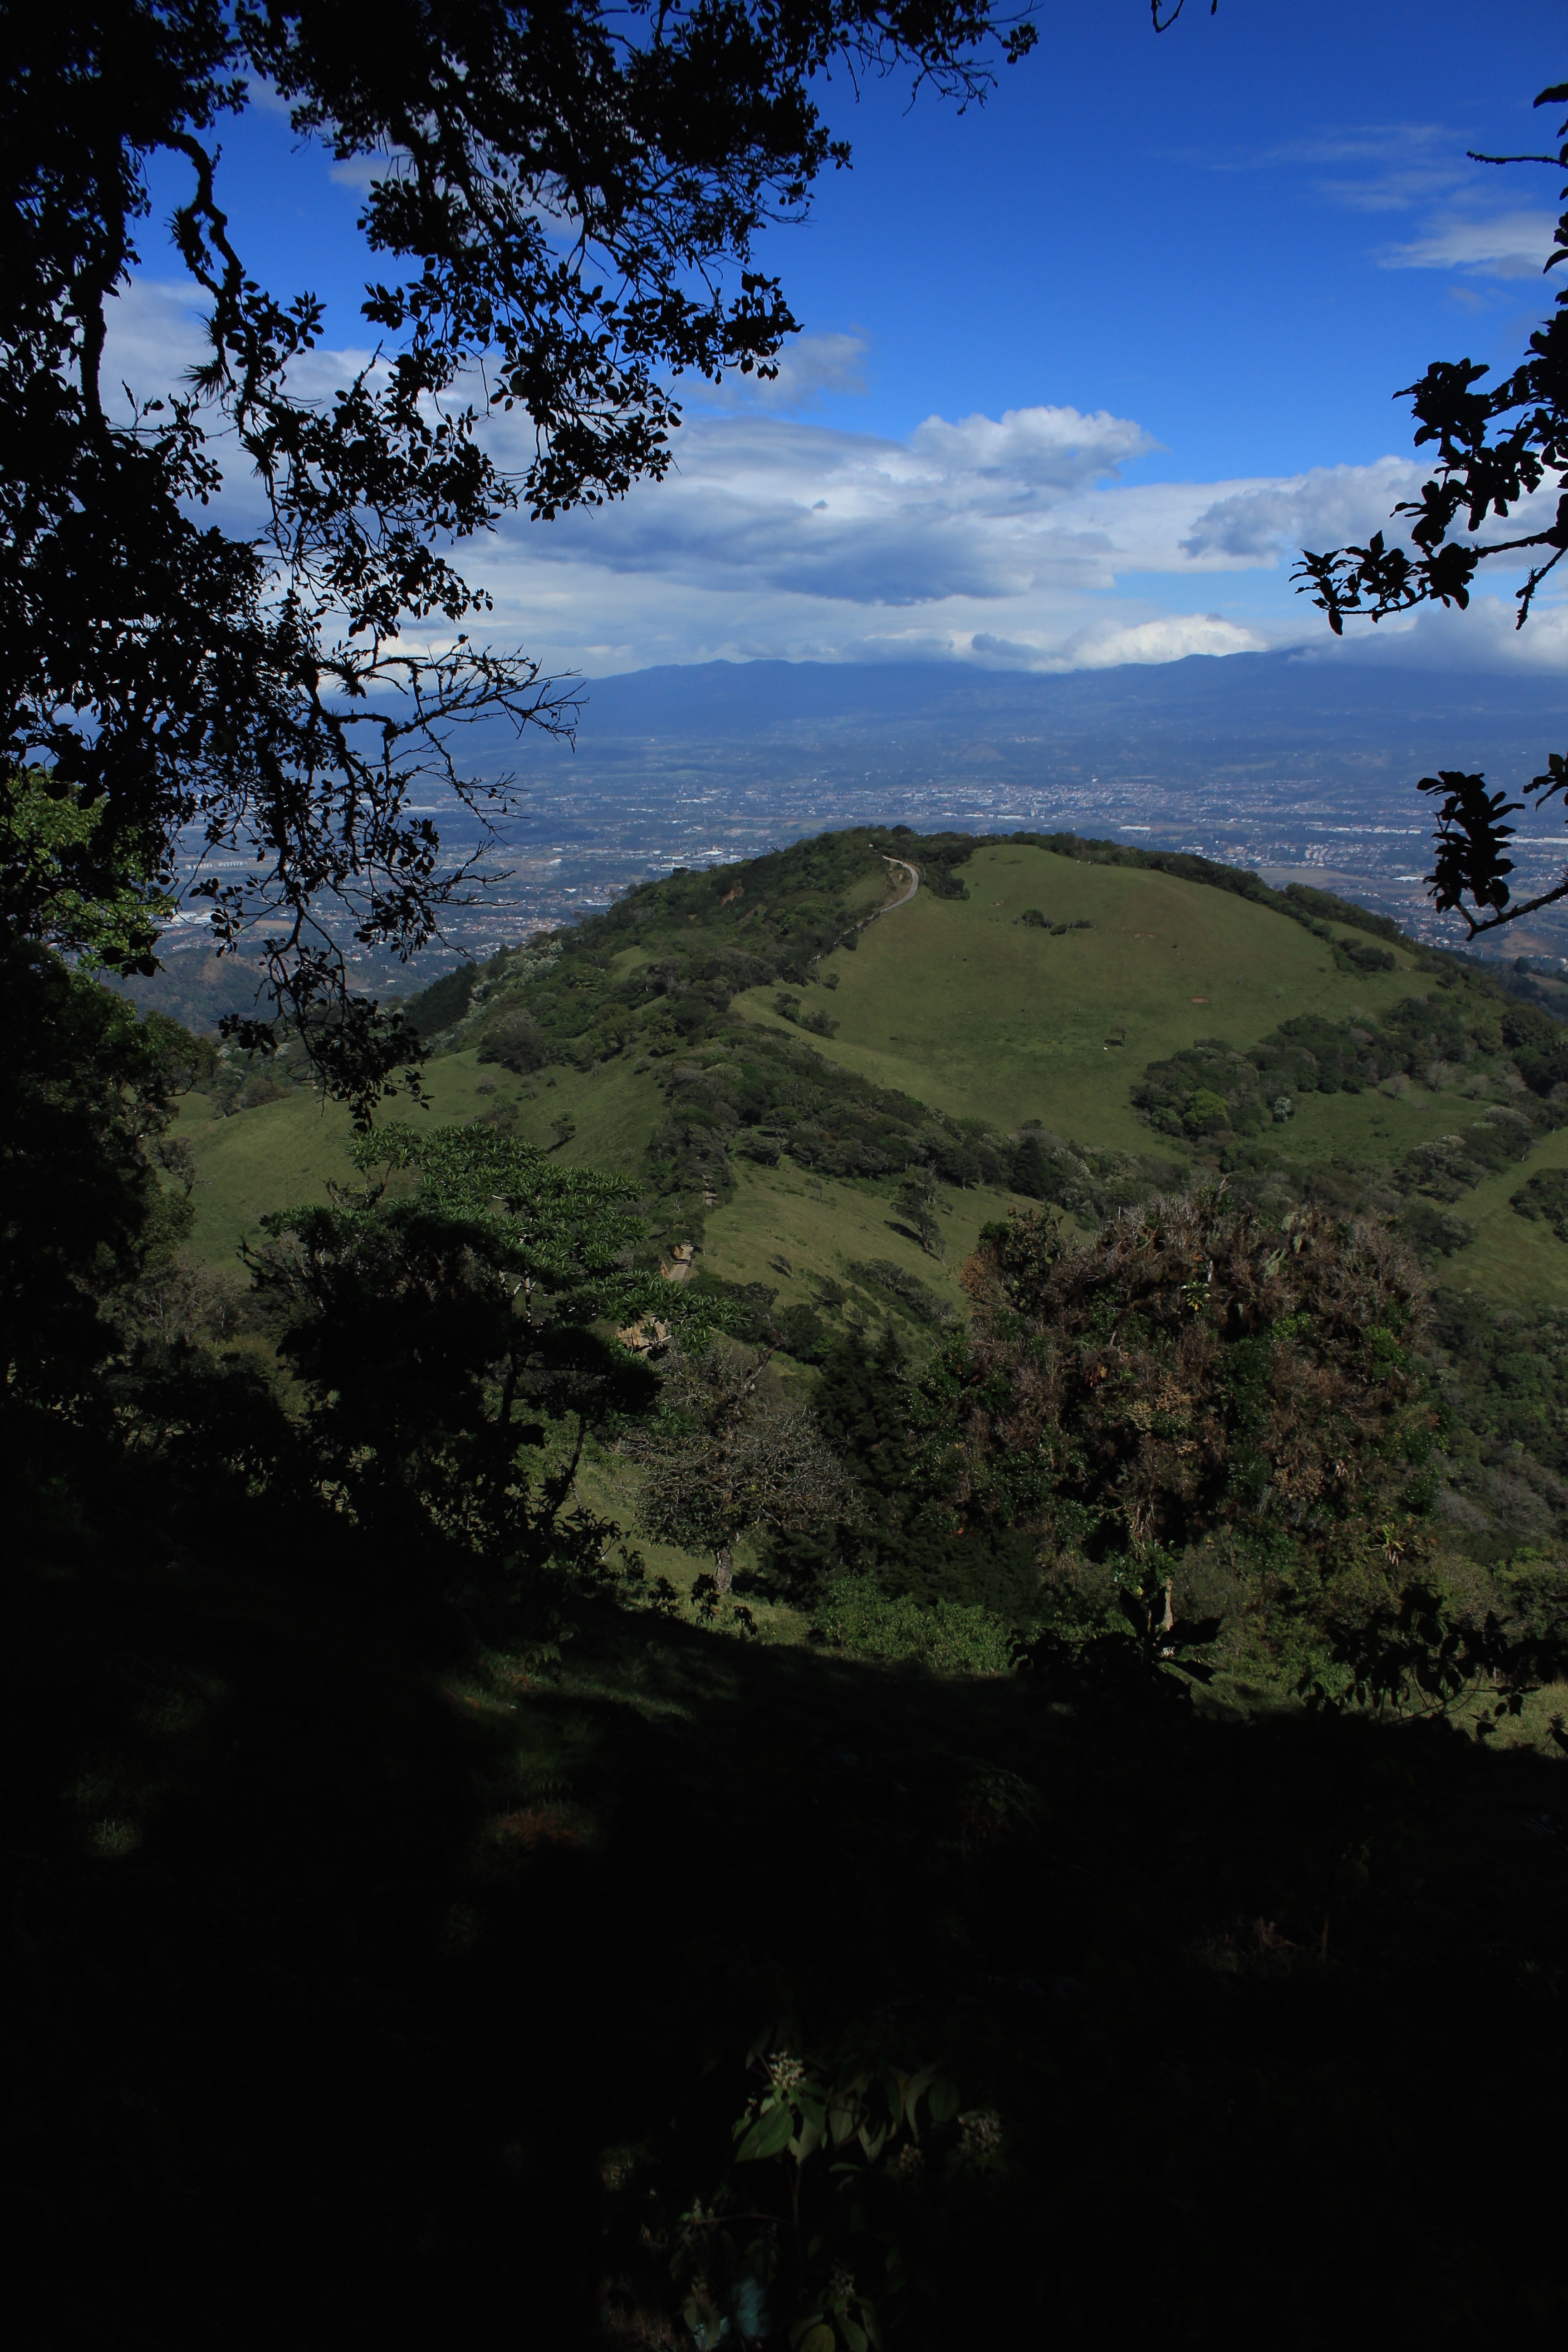
landscape, tree, nature, forest, grass, rock, wilderness, mountain, cloud, plant, sky, sunlight, morning, leaf, hill, flower, lake, mountain range, reflection, autumn, habitat, geographical feature, atmospheric phenomenon, woody plant, mountainous landforms